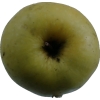
Label: Apple 13